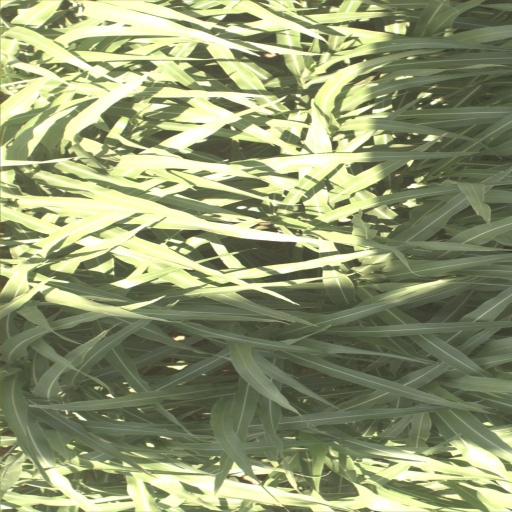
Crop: sorghum